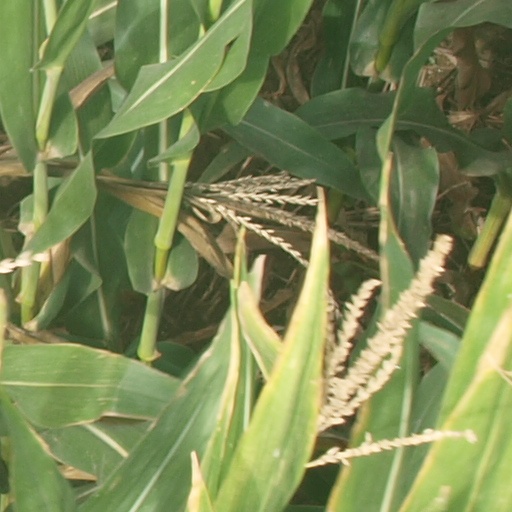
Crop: maize; corn